Florida State University academic-athletic scandal

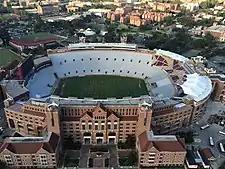
Doak Campbell Stadium on the campus of Florida State University, 2017

Florida State University (FSU) is a public university in Tallahassee, Florida. Since the early 1990s, the university's athletic teams, known as the Florida State Seminoles, have competed in the Atlantic Coast Conference (ACC), with their football team beginning conference play in 1992. The football program is well known for its on-field success, with "The New York Times" describing it as a "powerhouse". Between 1992 and 2000, the Seminoles football team had either outright won or shared the ACC championship every year, and both the 1993 and 1999 teams were considered national champions. Additionally, Bobby Bowden, Florida State's long-time head coach, was one of the winningest coaches in college football.